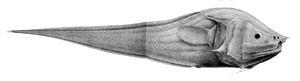
Les Donzelles, ou Ophidiidae, sont une famille de poissons abyssaux, de l'ordre des Ophidiiformes.